Ana Beltrán

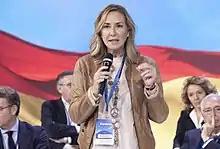

Ana María Beltrán Villalba (born 16 January 1966) is a Spanish People's Party (PP) politician. She served in the Parliament of Navarre from 2011 to 2019, in which she led her party, and was then elected to the Congress of Deputies. She has been president of the People's Party of Navarre since 2017, and the PP's Vice Secretary of Organisation since 2019.